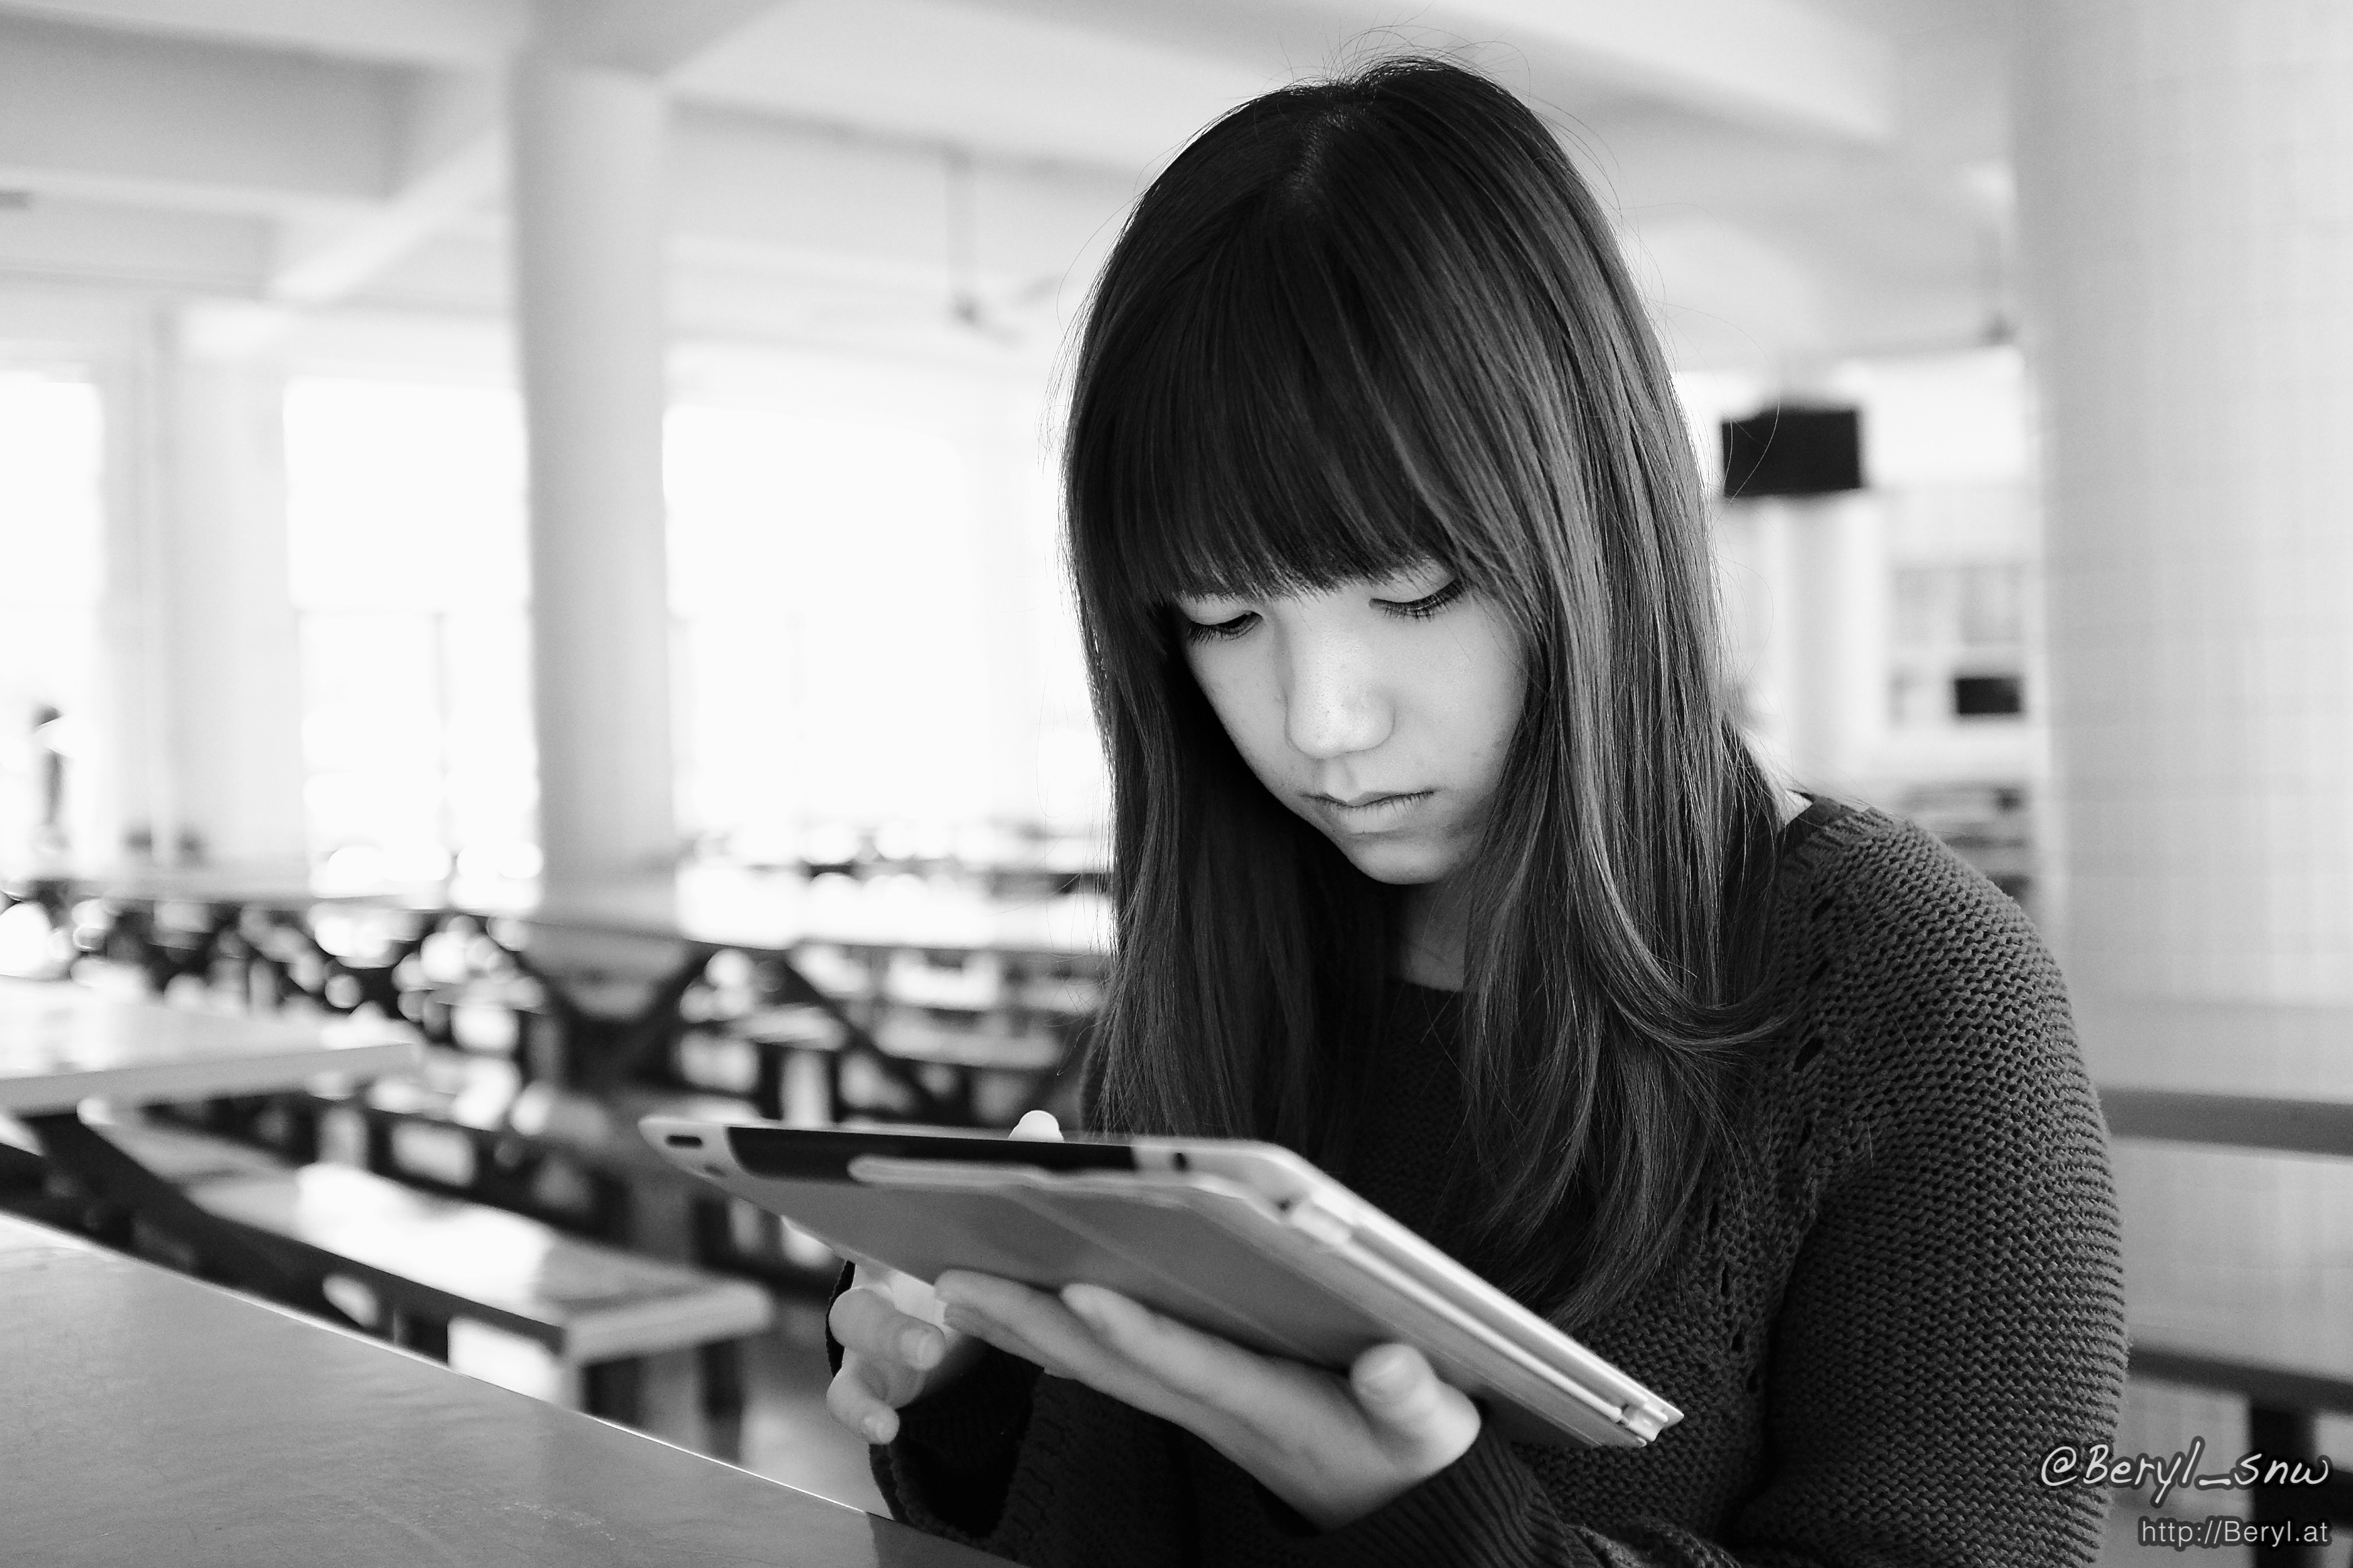
apple, person, bokeh, black and white, girl, ipad, white, photography, cute, asian, fujifilm, portrait, chinese, sitting, student, black, monochrome, bw, blackandwhite, glasses, university, photograph, pretty, canteen, longhair, mirrorless, rangefinder, x100s, editing, monochrome photography, portrait photography, human positions